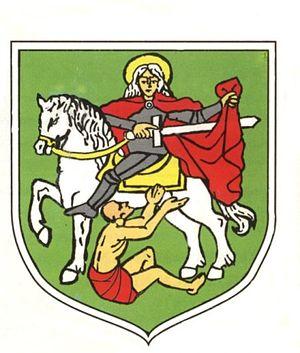
Pacanów est une gmina rurale du powiat de Busko, Sainte-Croix, dans le centre-sud de la Pologne. Son siège est le village de Pacanów, qui se situe environ 25 km à l'est de Busko-Zdrój et 62 km au sud-est de la capitale régionale Kielce.
Pacanów est une localité polonaise, siège de la gmina de Pacanów, située dans le powiat de Busko en voïvodie de Sainte-Croix.